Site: brandenburg
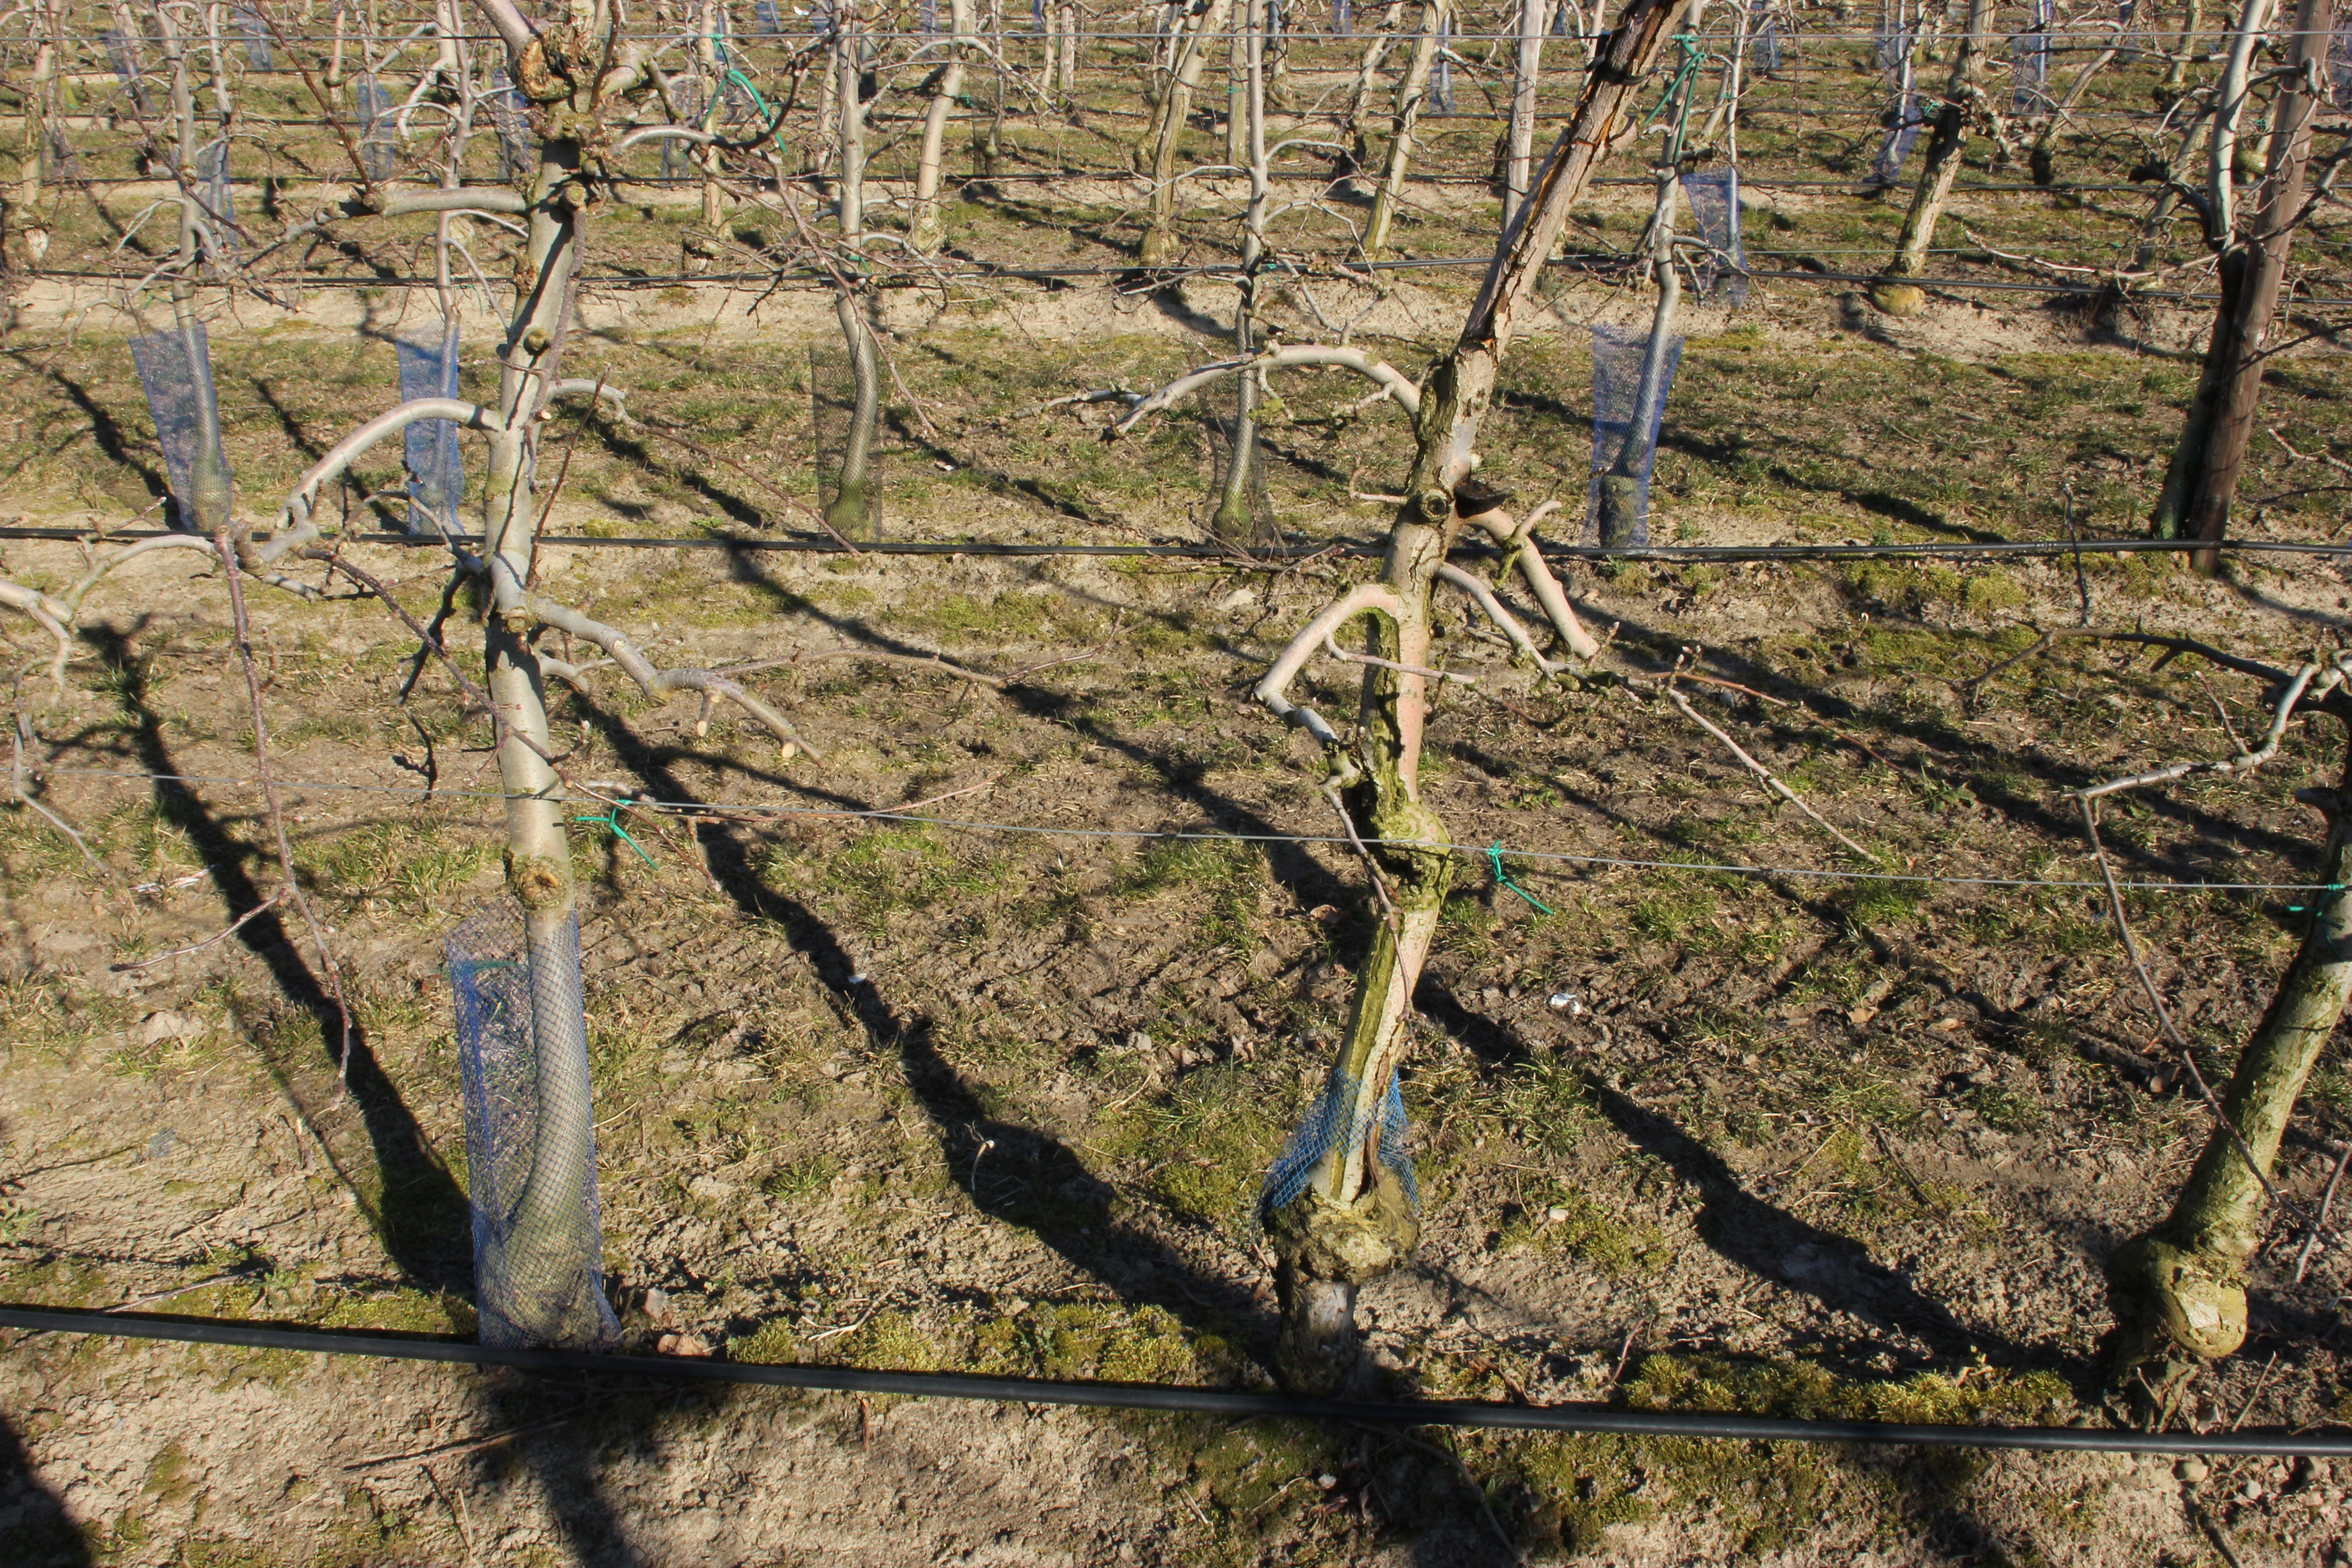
Growth stage (BBCH 03): Bud development